FIVB Volleyball World League

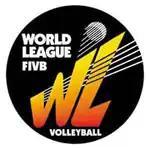
First FIVB World League logo

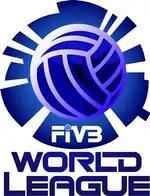
Second FIVB World League logo

The World League was created in 1990 as part of the intensive marketing programme that would become a distinctive mark of the FIVB's activities near the end of the century. The idea was to promote the sport of volleyball by establishing an annual competition that would appeal to audiences all over the world.